Mooring

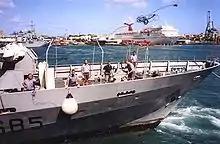
A sailor tosses a heaving line to pass a mooring line to a handler on shore.

alt=A man at the front of a large boat throws a rope to another man on a nearby pier wearing a blue sailor uniform who is holding a long pole with a hook at the rear to catch it.